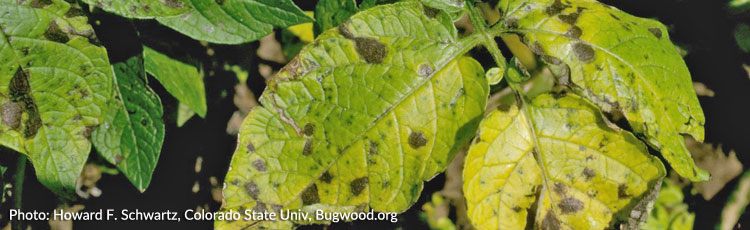
Plant: Potato
Disease: potato early blight